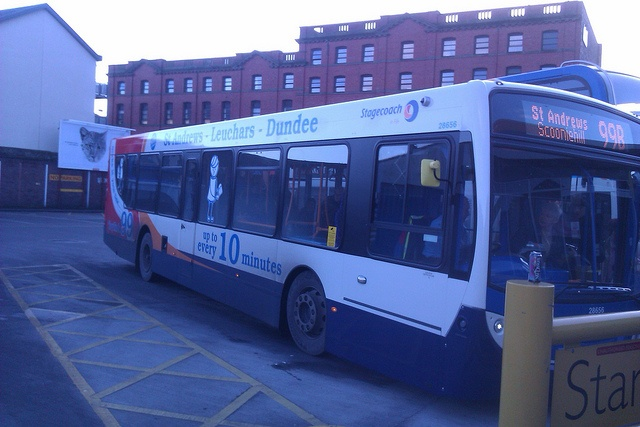
A bus parked next to a but stop loading area.
A bus parked with the driver still inside.
A bus parked at a bus station next to a building.
a blue red orange and white bus parked and some buildings
a bus parked at a station in a city